The Coliseum–Duplex Envelope Company Building

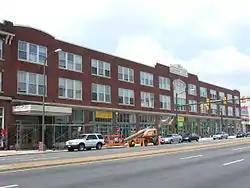

The Coliseum–Duplex Envelope Company Building, also known as the Valentine Auction Company Building, is a building in Richmond, Virginia that was built in 1922 in Early Commercial style.